Go for Broke! (1951 film)

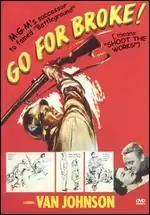
Theatrical release poster

Go For Broke! is a 1951 black-and-white war film directed by Robert Pirosh, produced by Dore Schary and starring Van Johnson and six veterans of the 442nd Regimental Combat Team. The film co-stars Henry Nakamura, Warner Anderson, and Don Haggerty in its large cast.